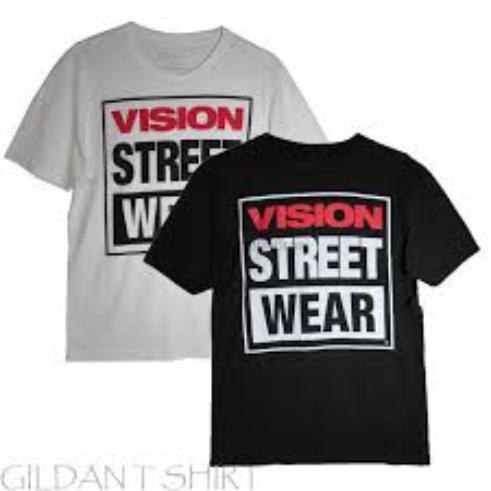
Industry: Clothes